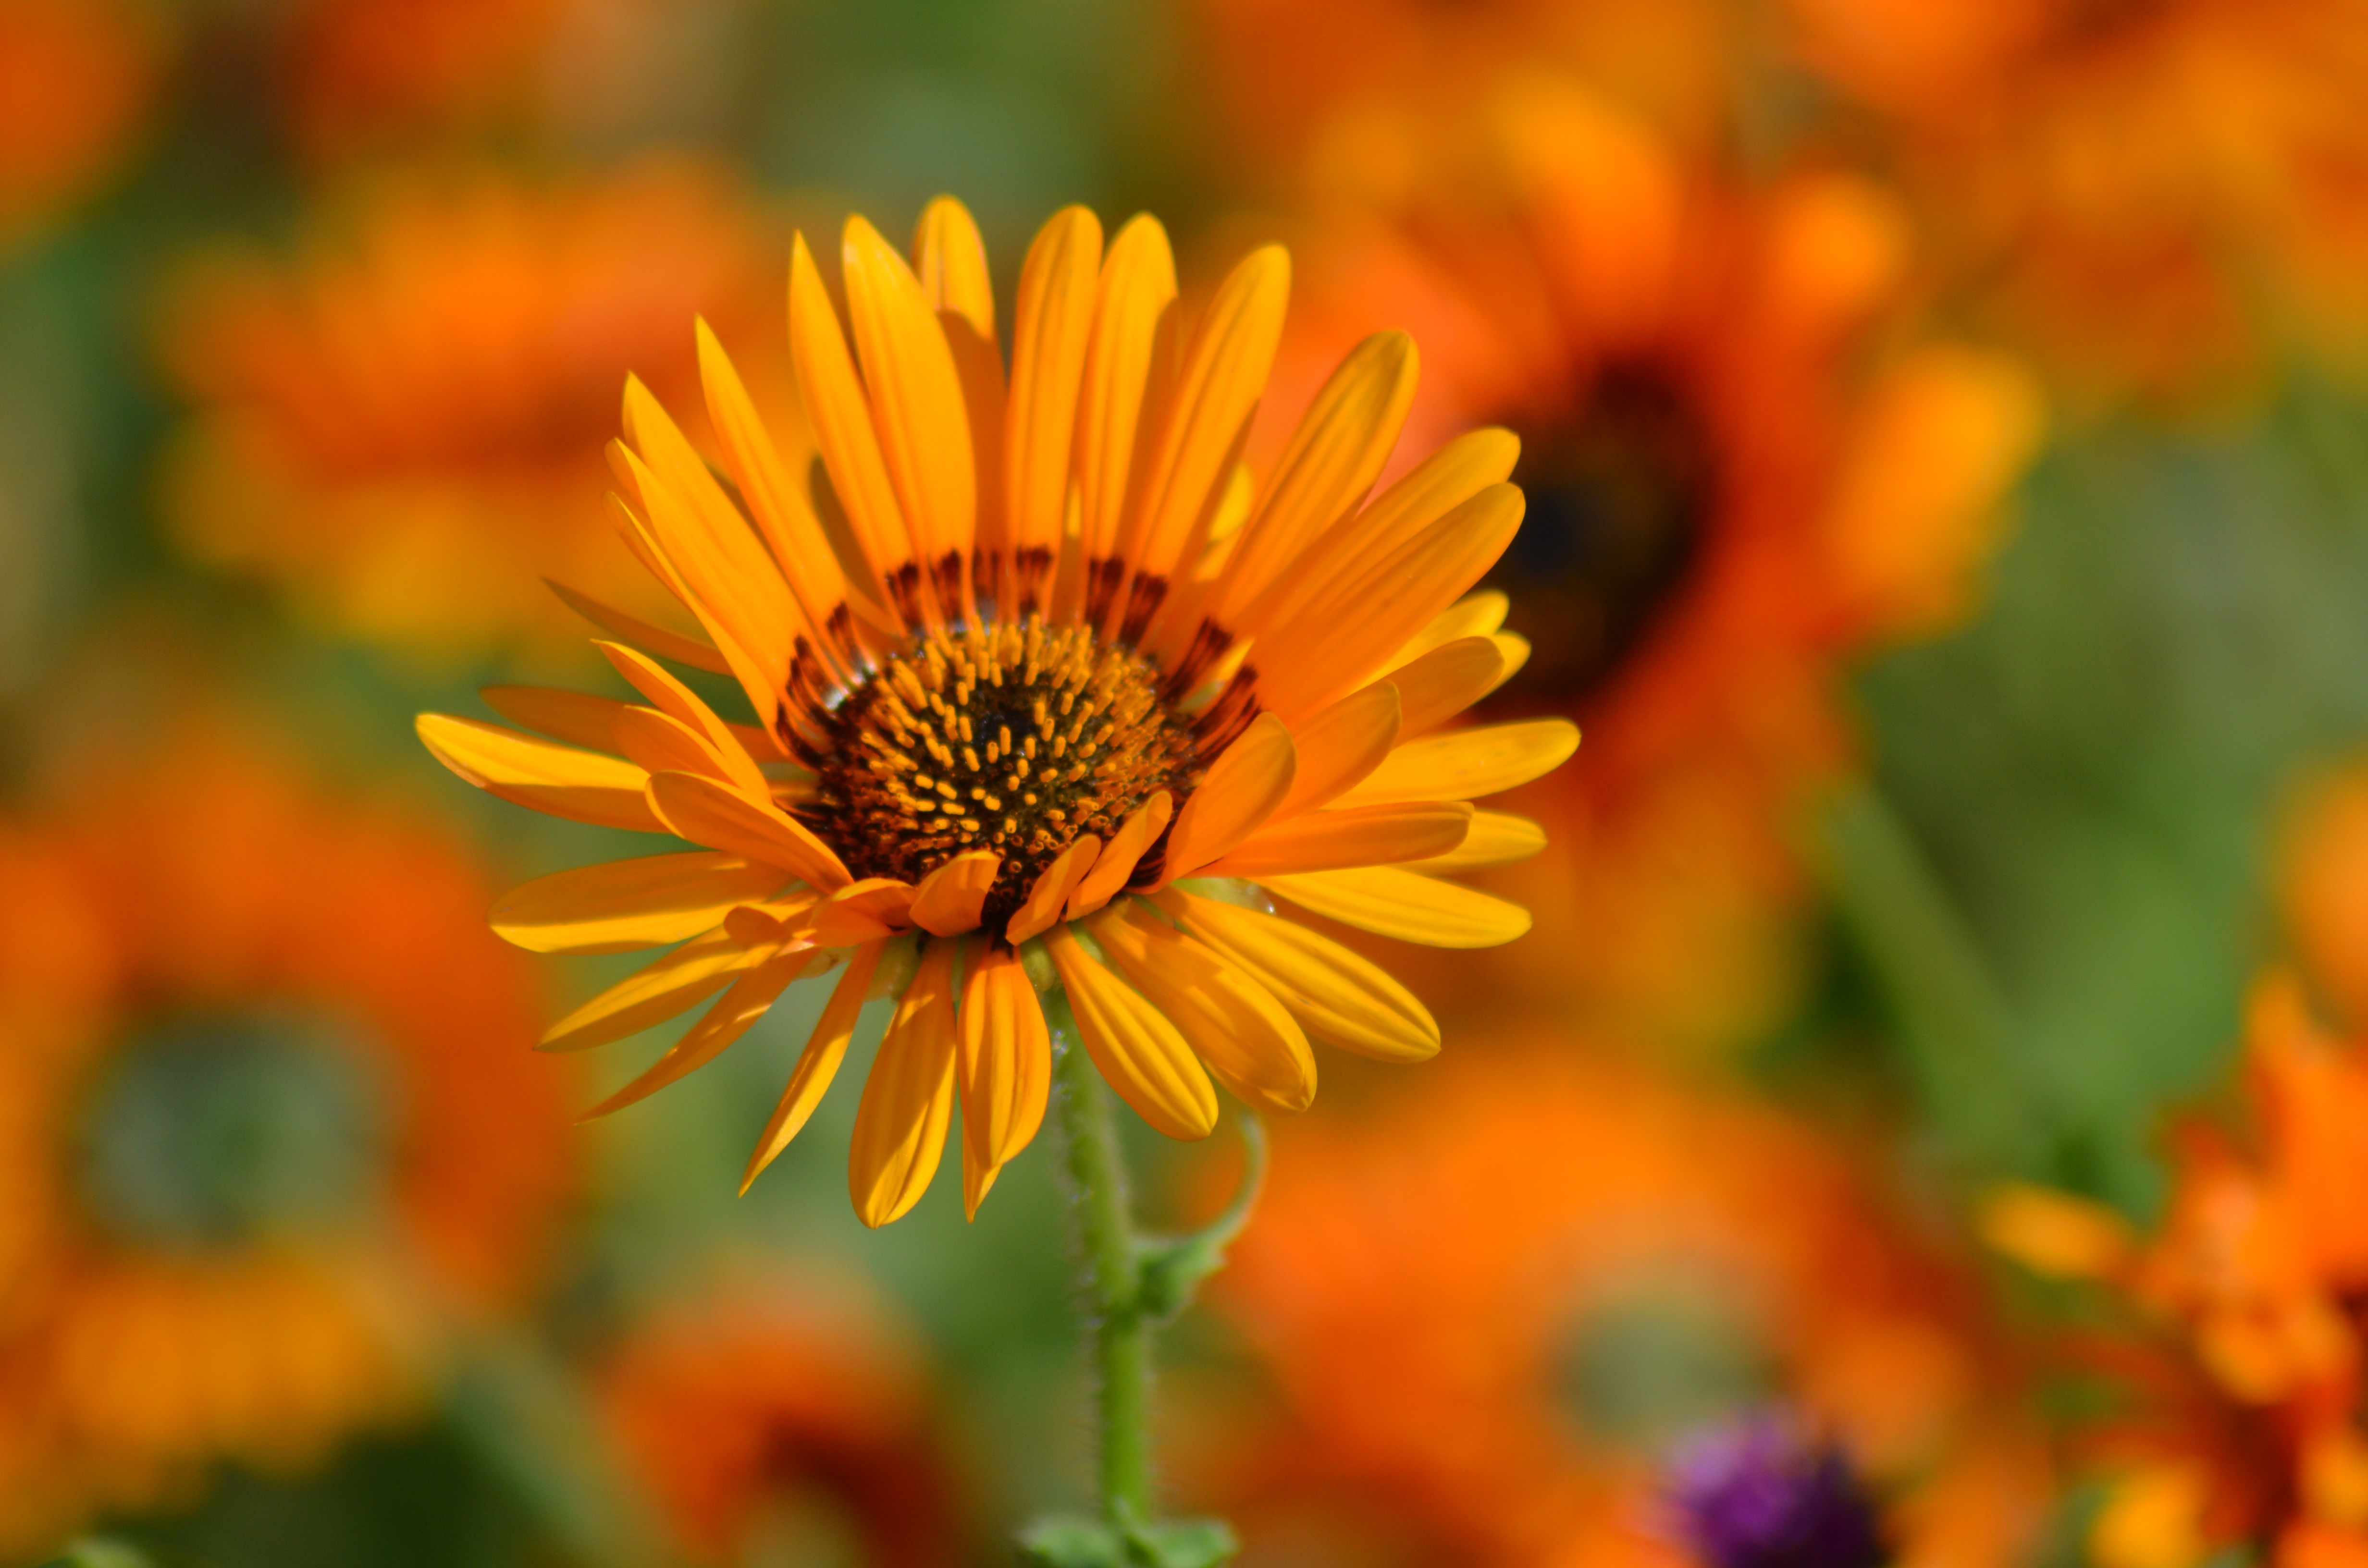
nature, plant, field, meadow, prairie, flower, petal, summer, daisy, orange, pollen, spring, green, autumn, botany, yellow, garden, flora, wildflower, close up, petals, nectar, marguerite, macro photography, summer flowers, flowering plant, daisy family, calendula, orange blossom, annual plant, land plant, marguerite orange